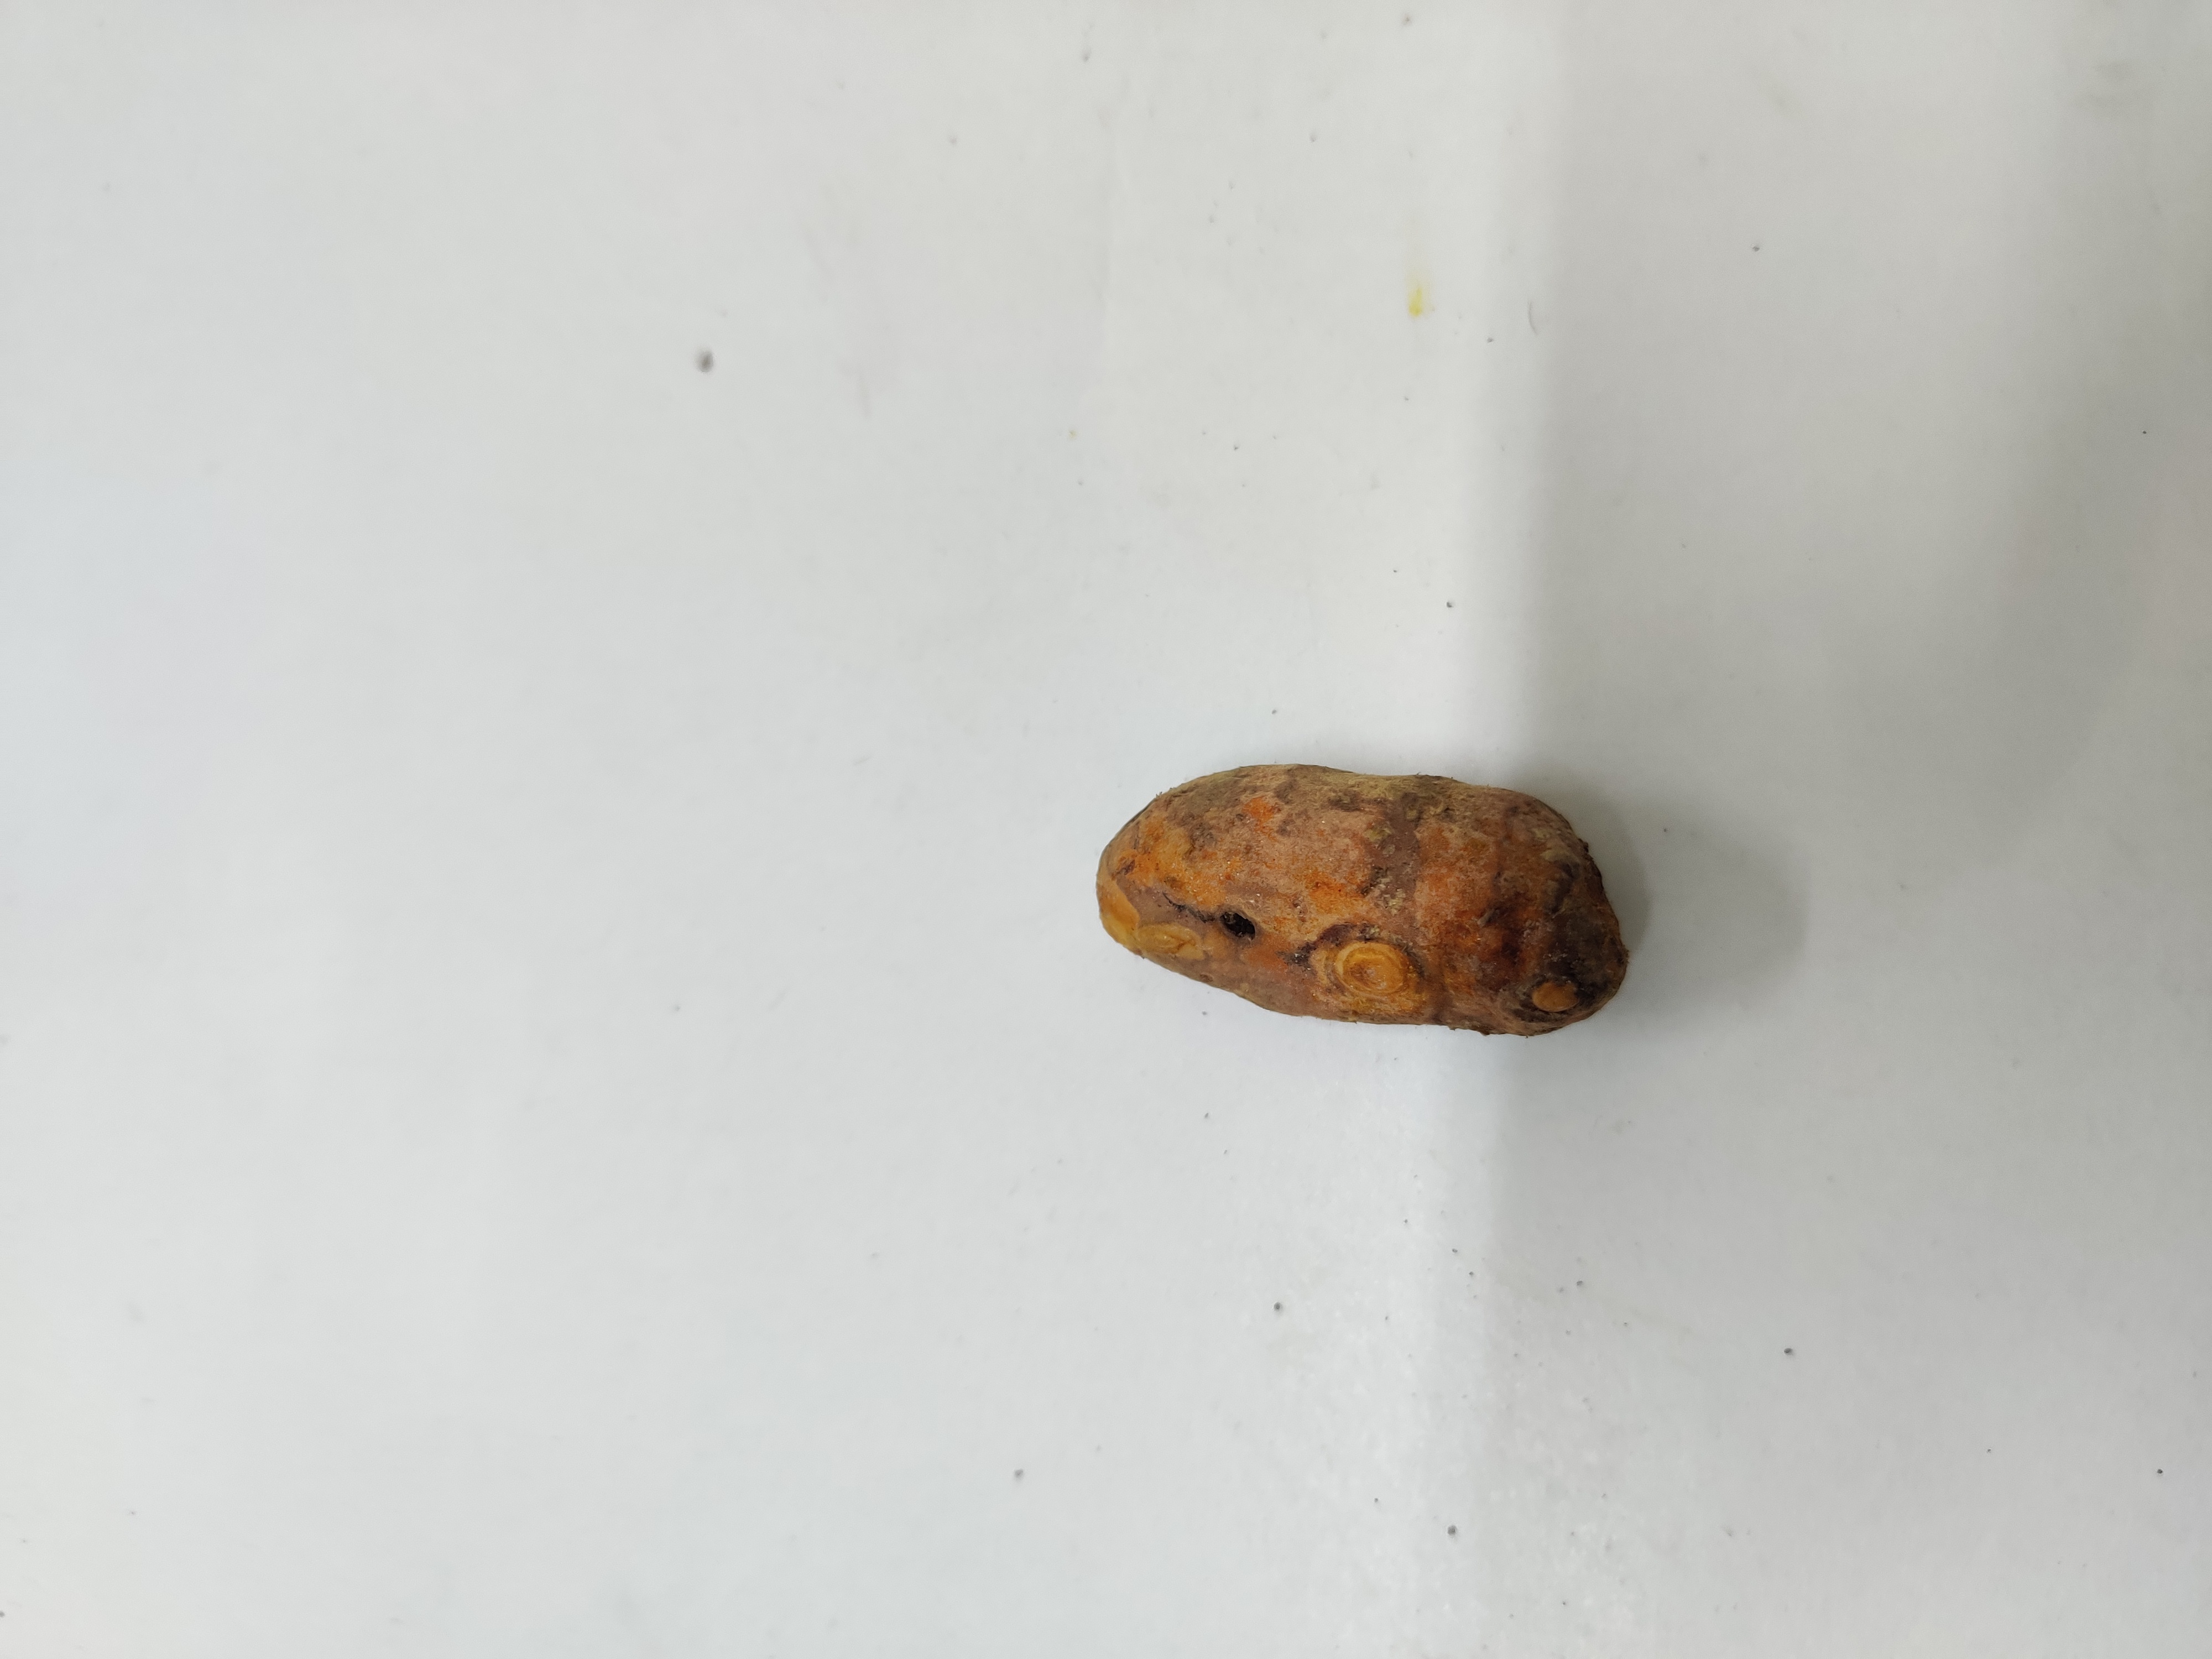
Crop: Turmeric
Condition: Damaged